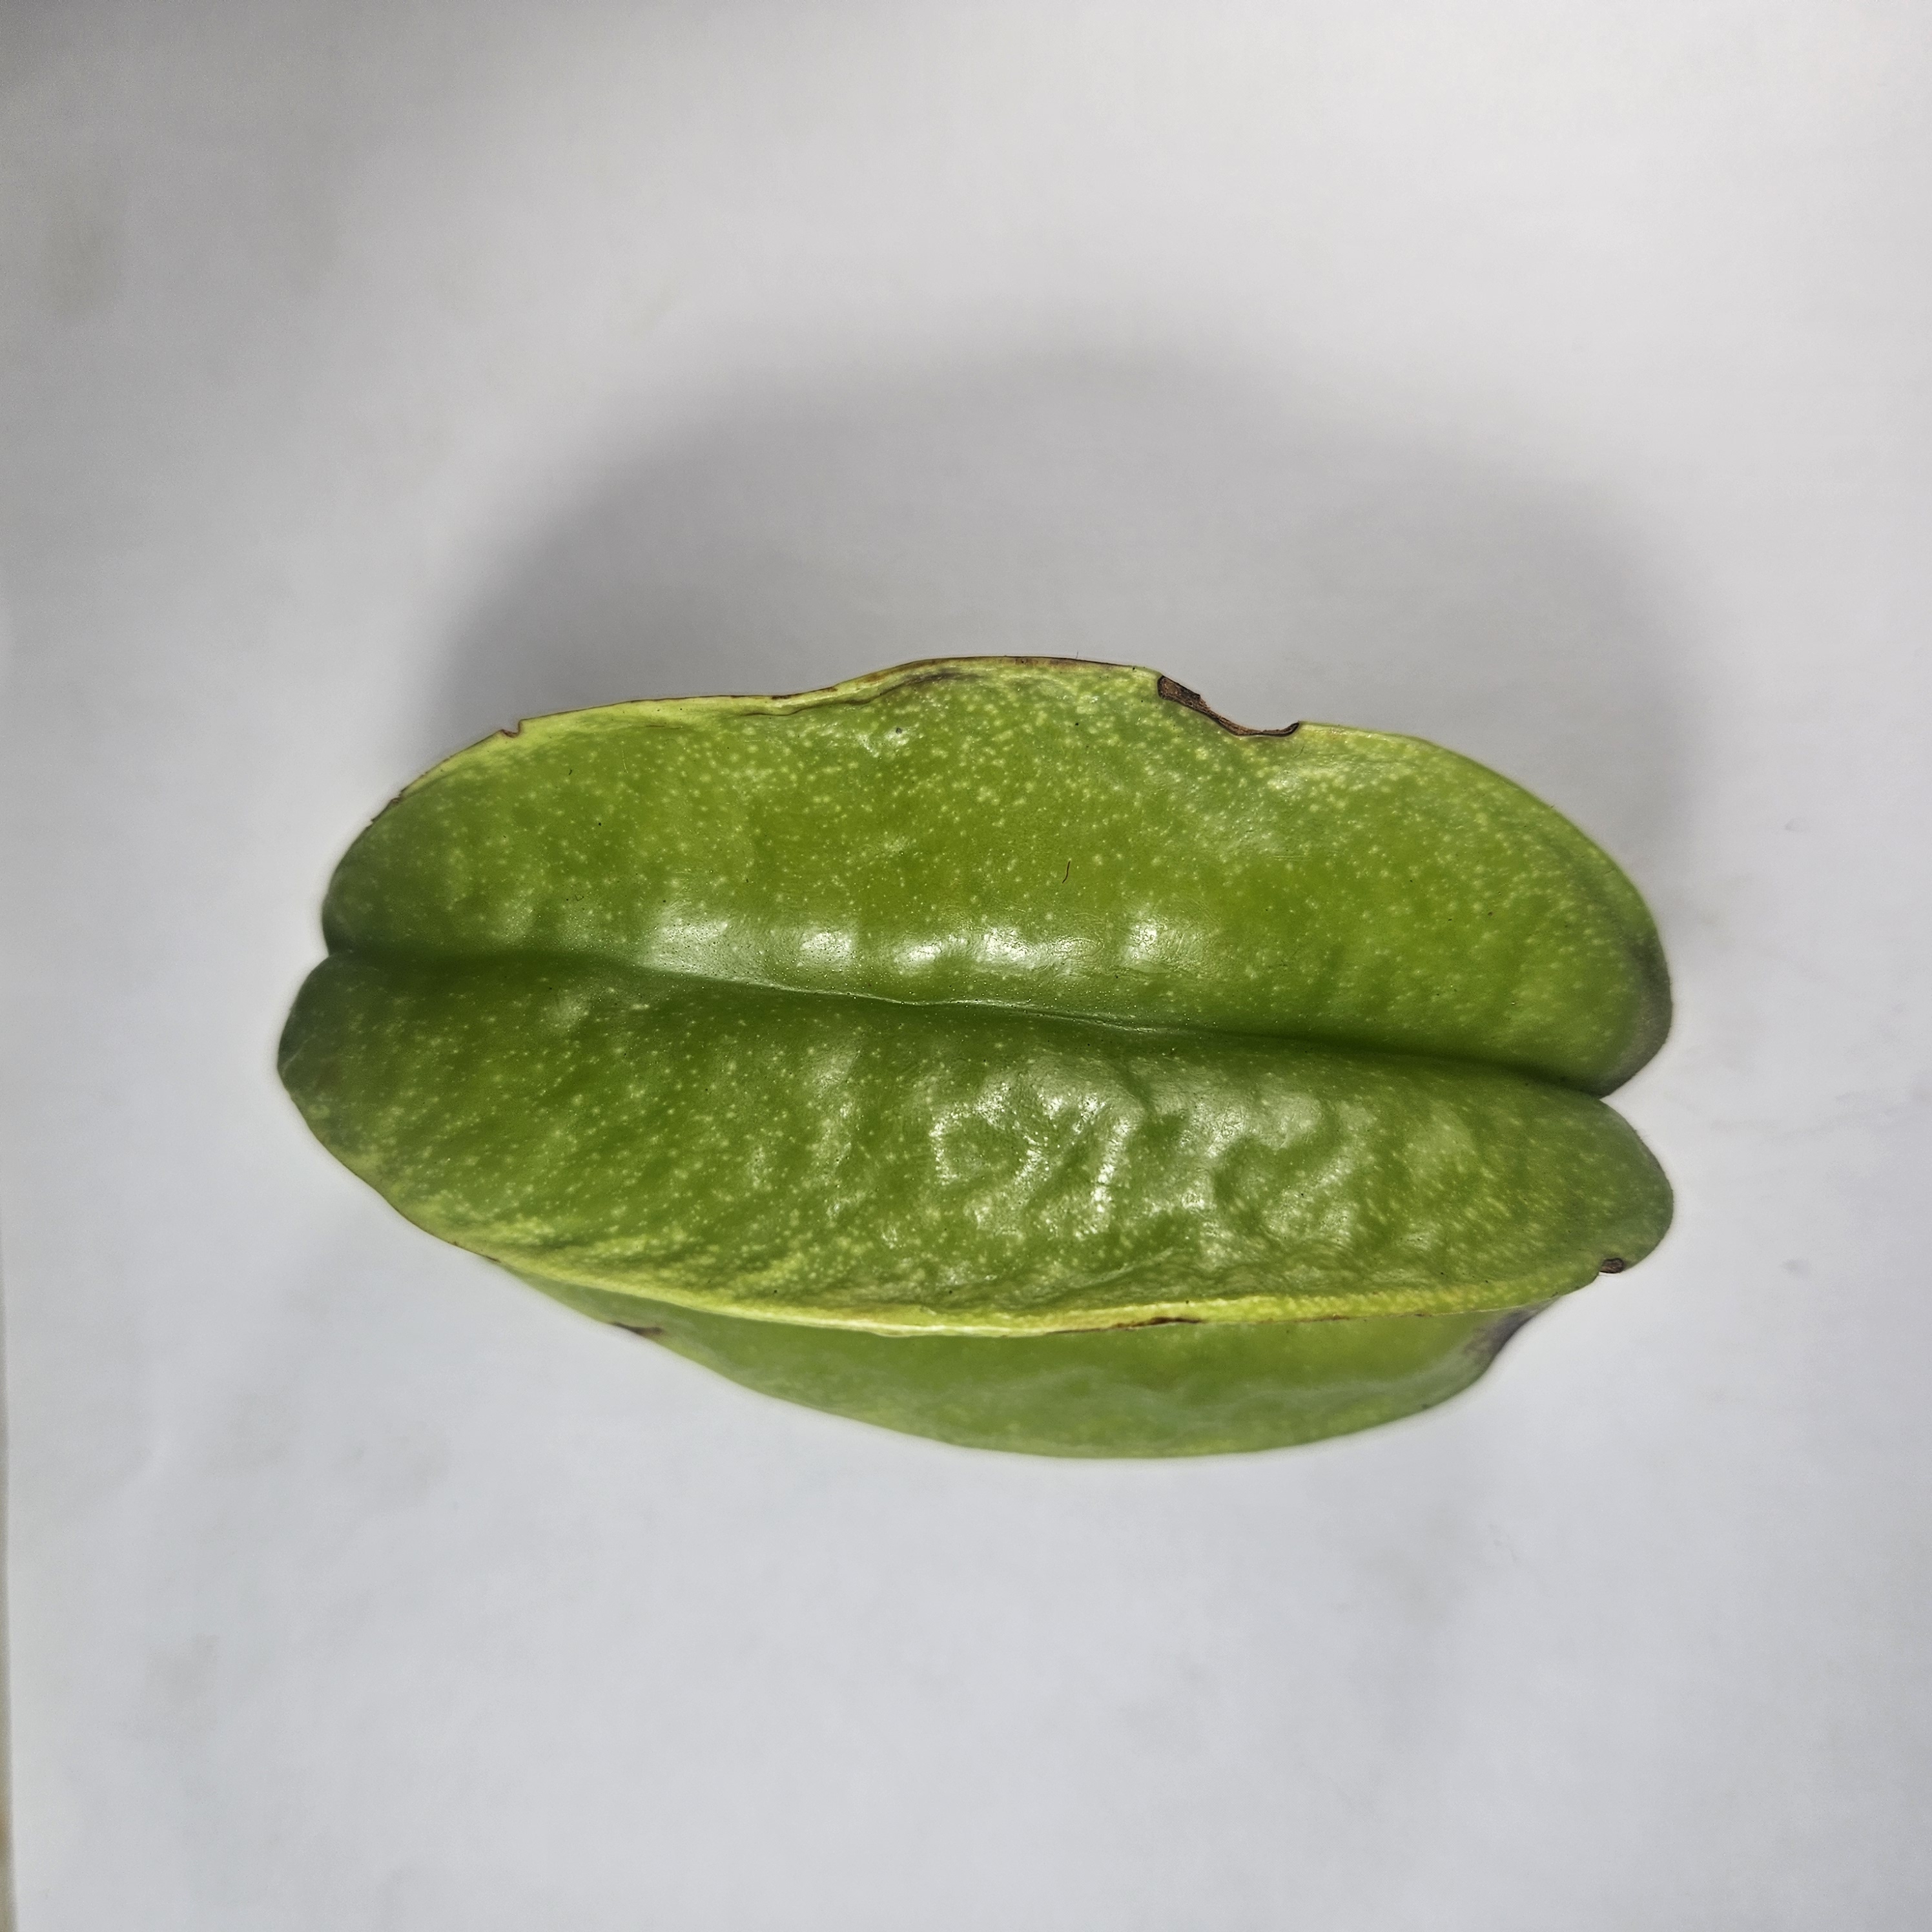
Label: Healthy Fruits